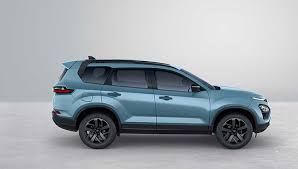
Label: noambulance